Stanford Graduate School of Business

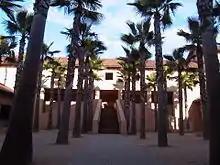
Schwab Residential Center

In August 2006, the school announced what was then the largest gift ever to a business school—$105 million from Stanford alumnus Phil Knight, MBA '62, co-founder and chairman of Nike, Inc. The gift went toward construction of a $375 million campus, called the Knight Management Center, for the business school. Construction was completed in 2011.